Diego Cammarata

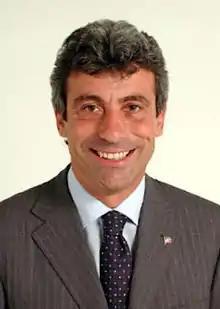
Cammarata in 2001

He was member of The People of Freedom Party. He has served as Mayor of Palermo from 2001 to 2012. He was provincial coordinator of Forza Italia from 1996 to 2001. He was elected president of in Sicily on 22 July 2008.